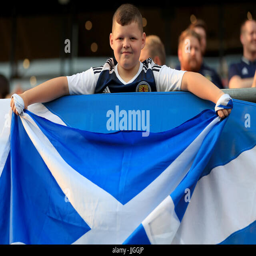
a fan in the stands shows his support during match